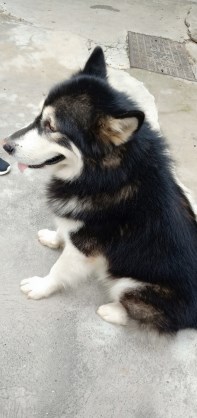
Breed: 1324-n000004-malamute